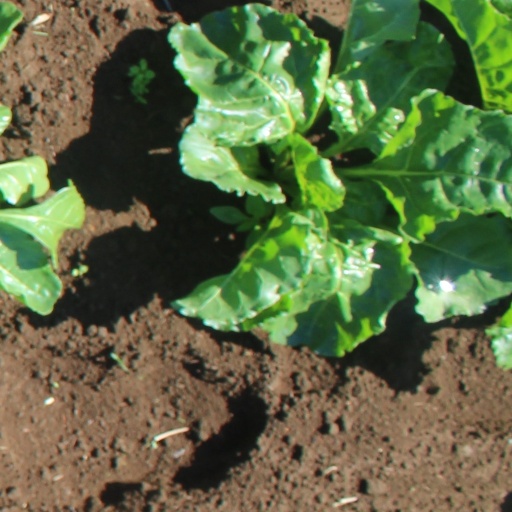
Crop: sugar beet